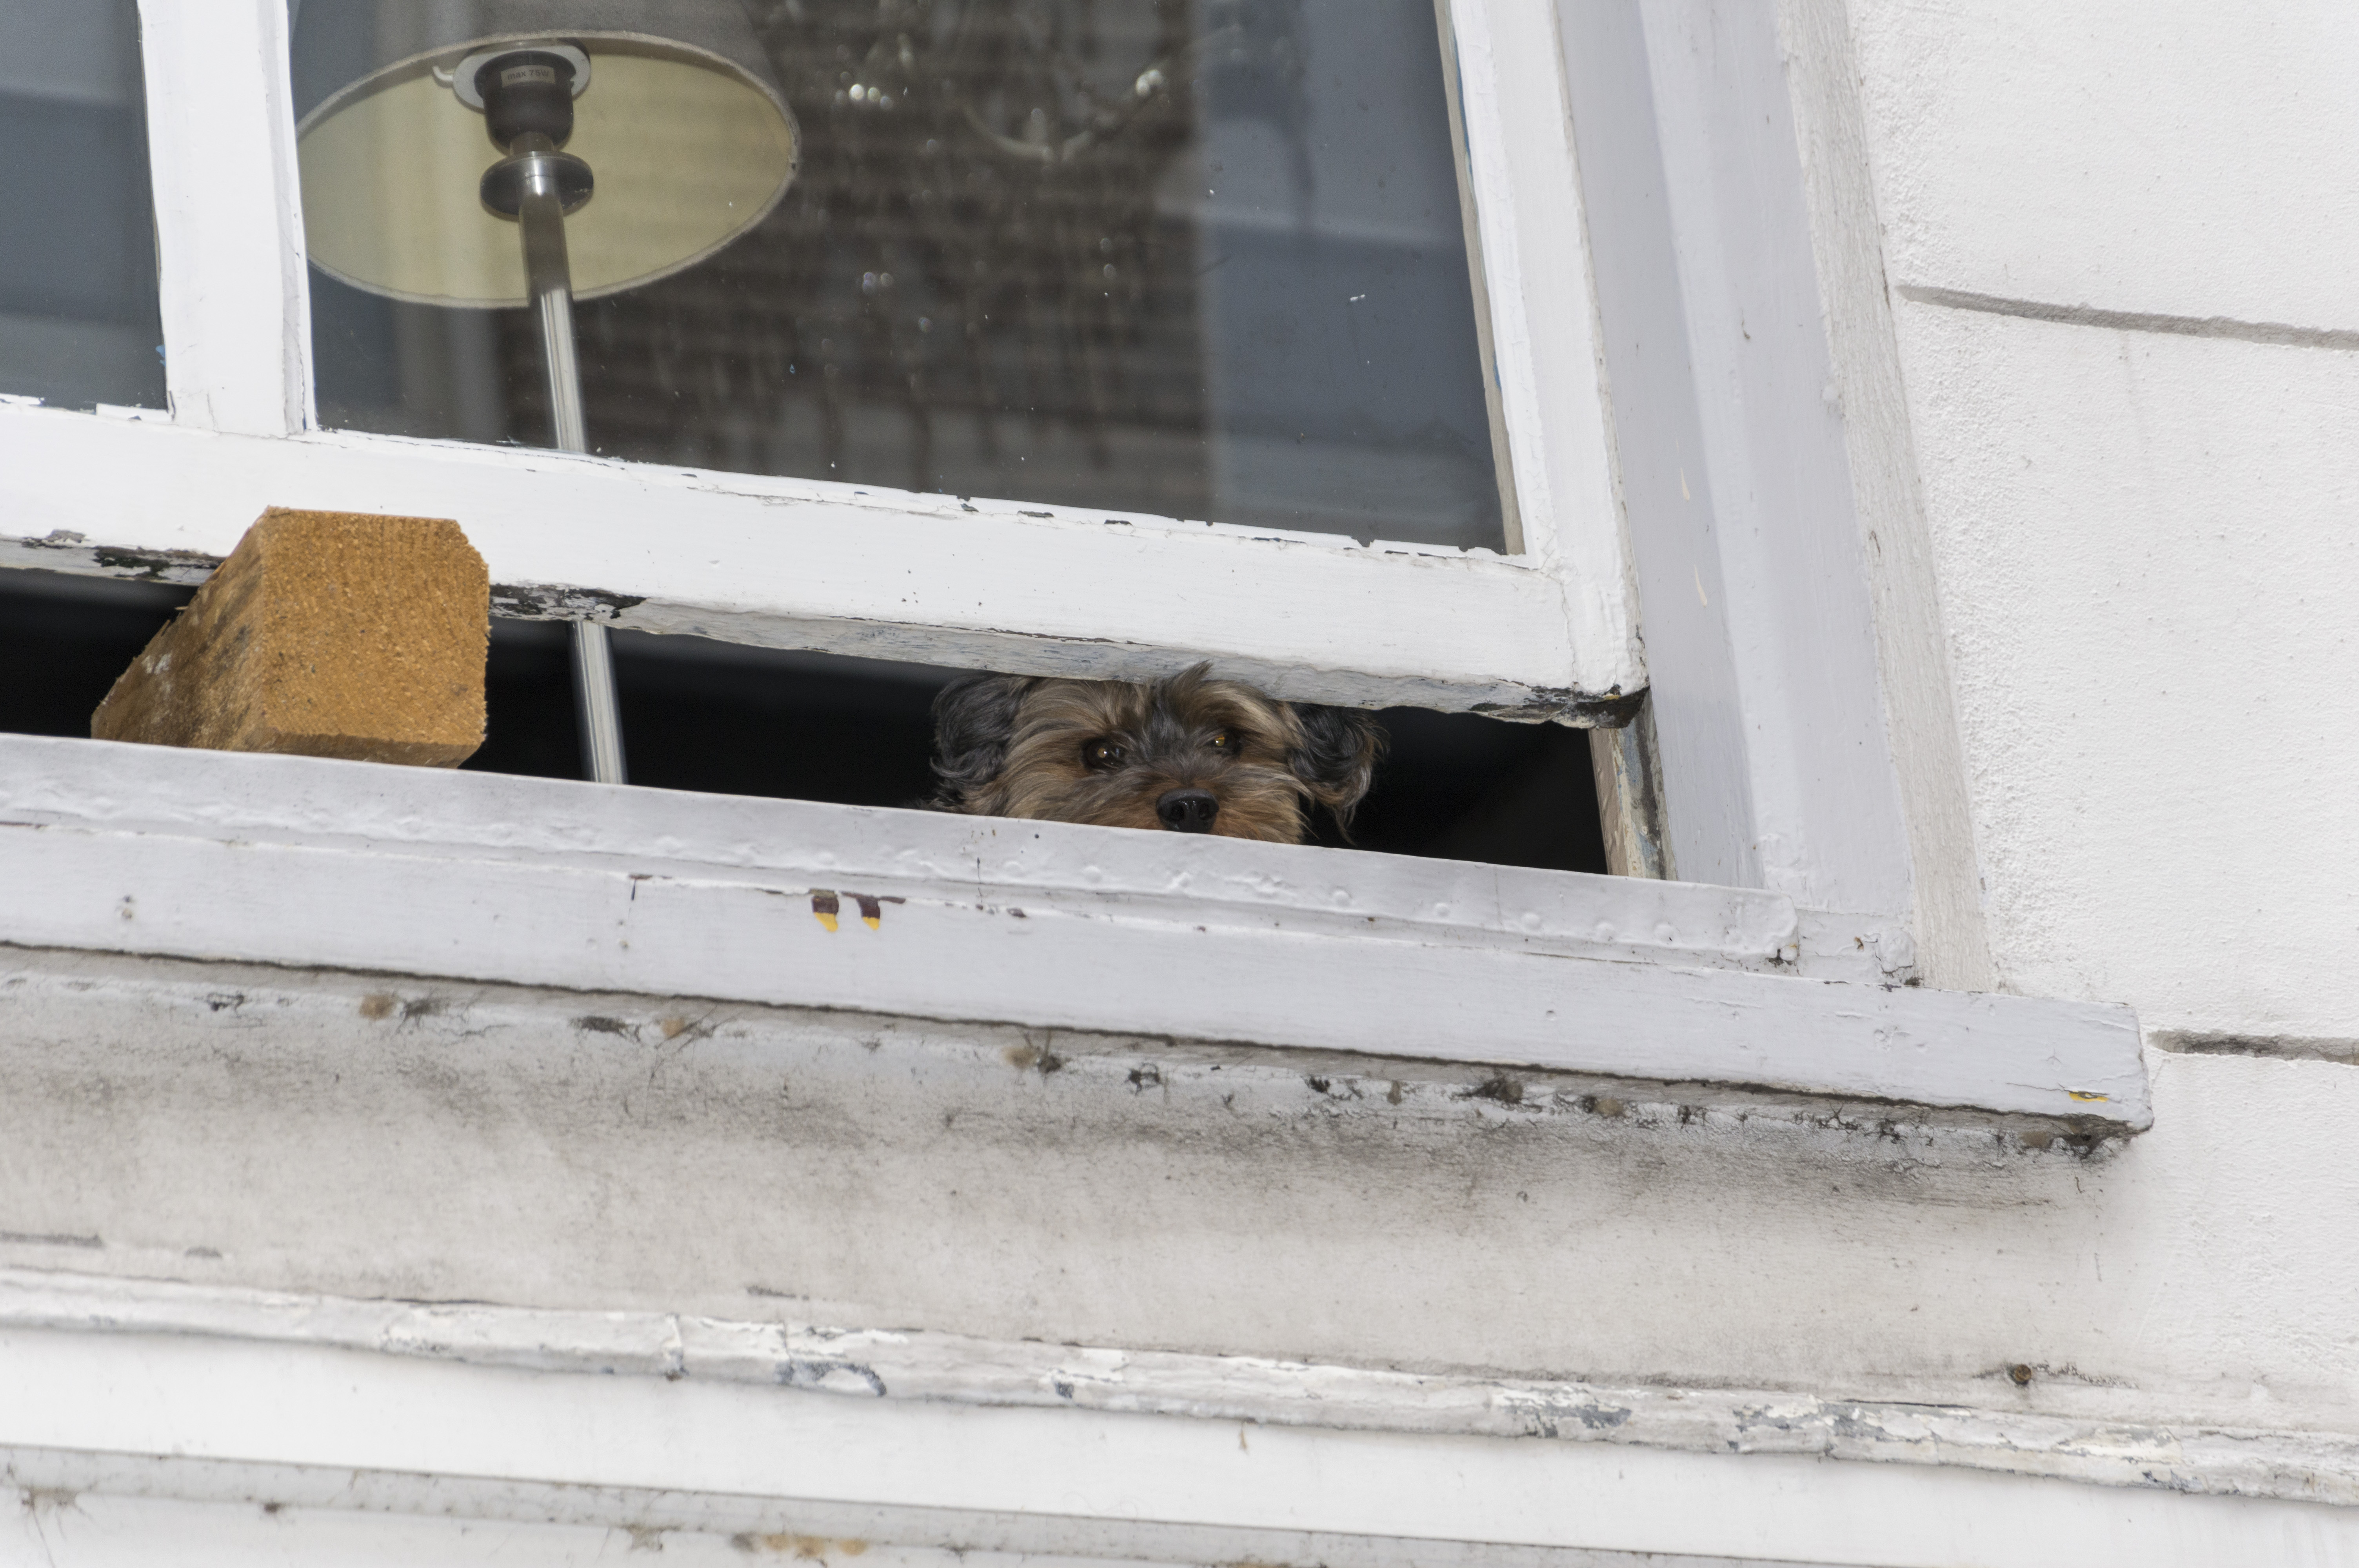
outdoor, snow, wood, white, house, floor, window, dog, animal, wall, nikon, nederland, netherlands, outdoorphotography, urbanphotography, hond, paulvandevelde, pdvandevelde, padagudaloma, dordrecht, nederlandinfotos, urbanfotografie, raam